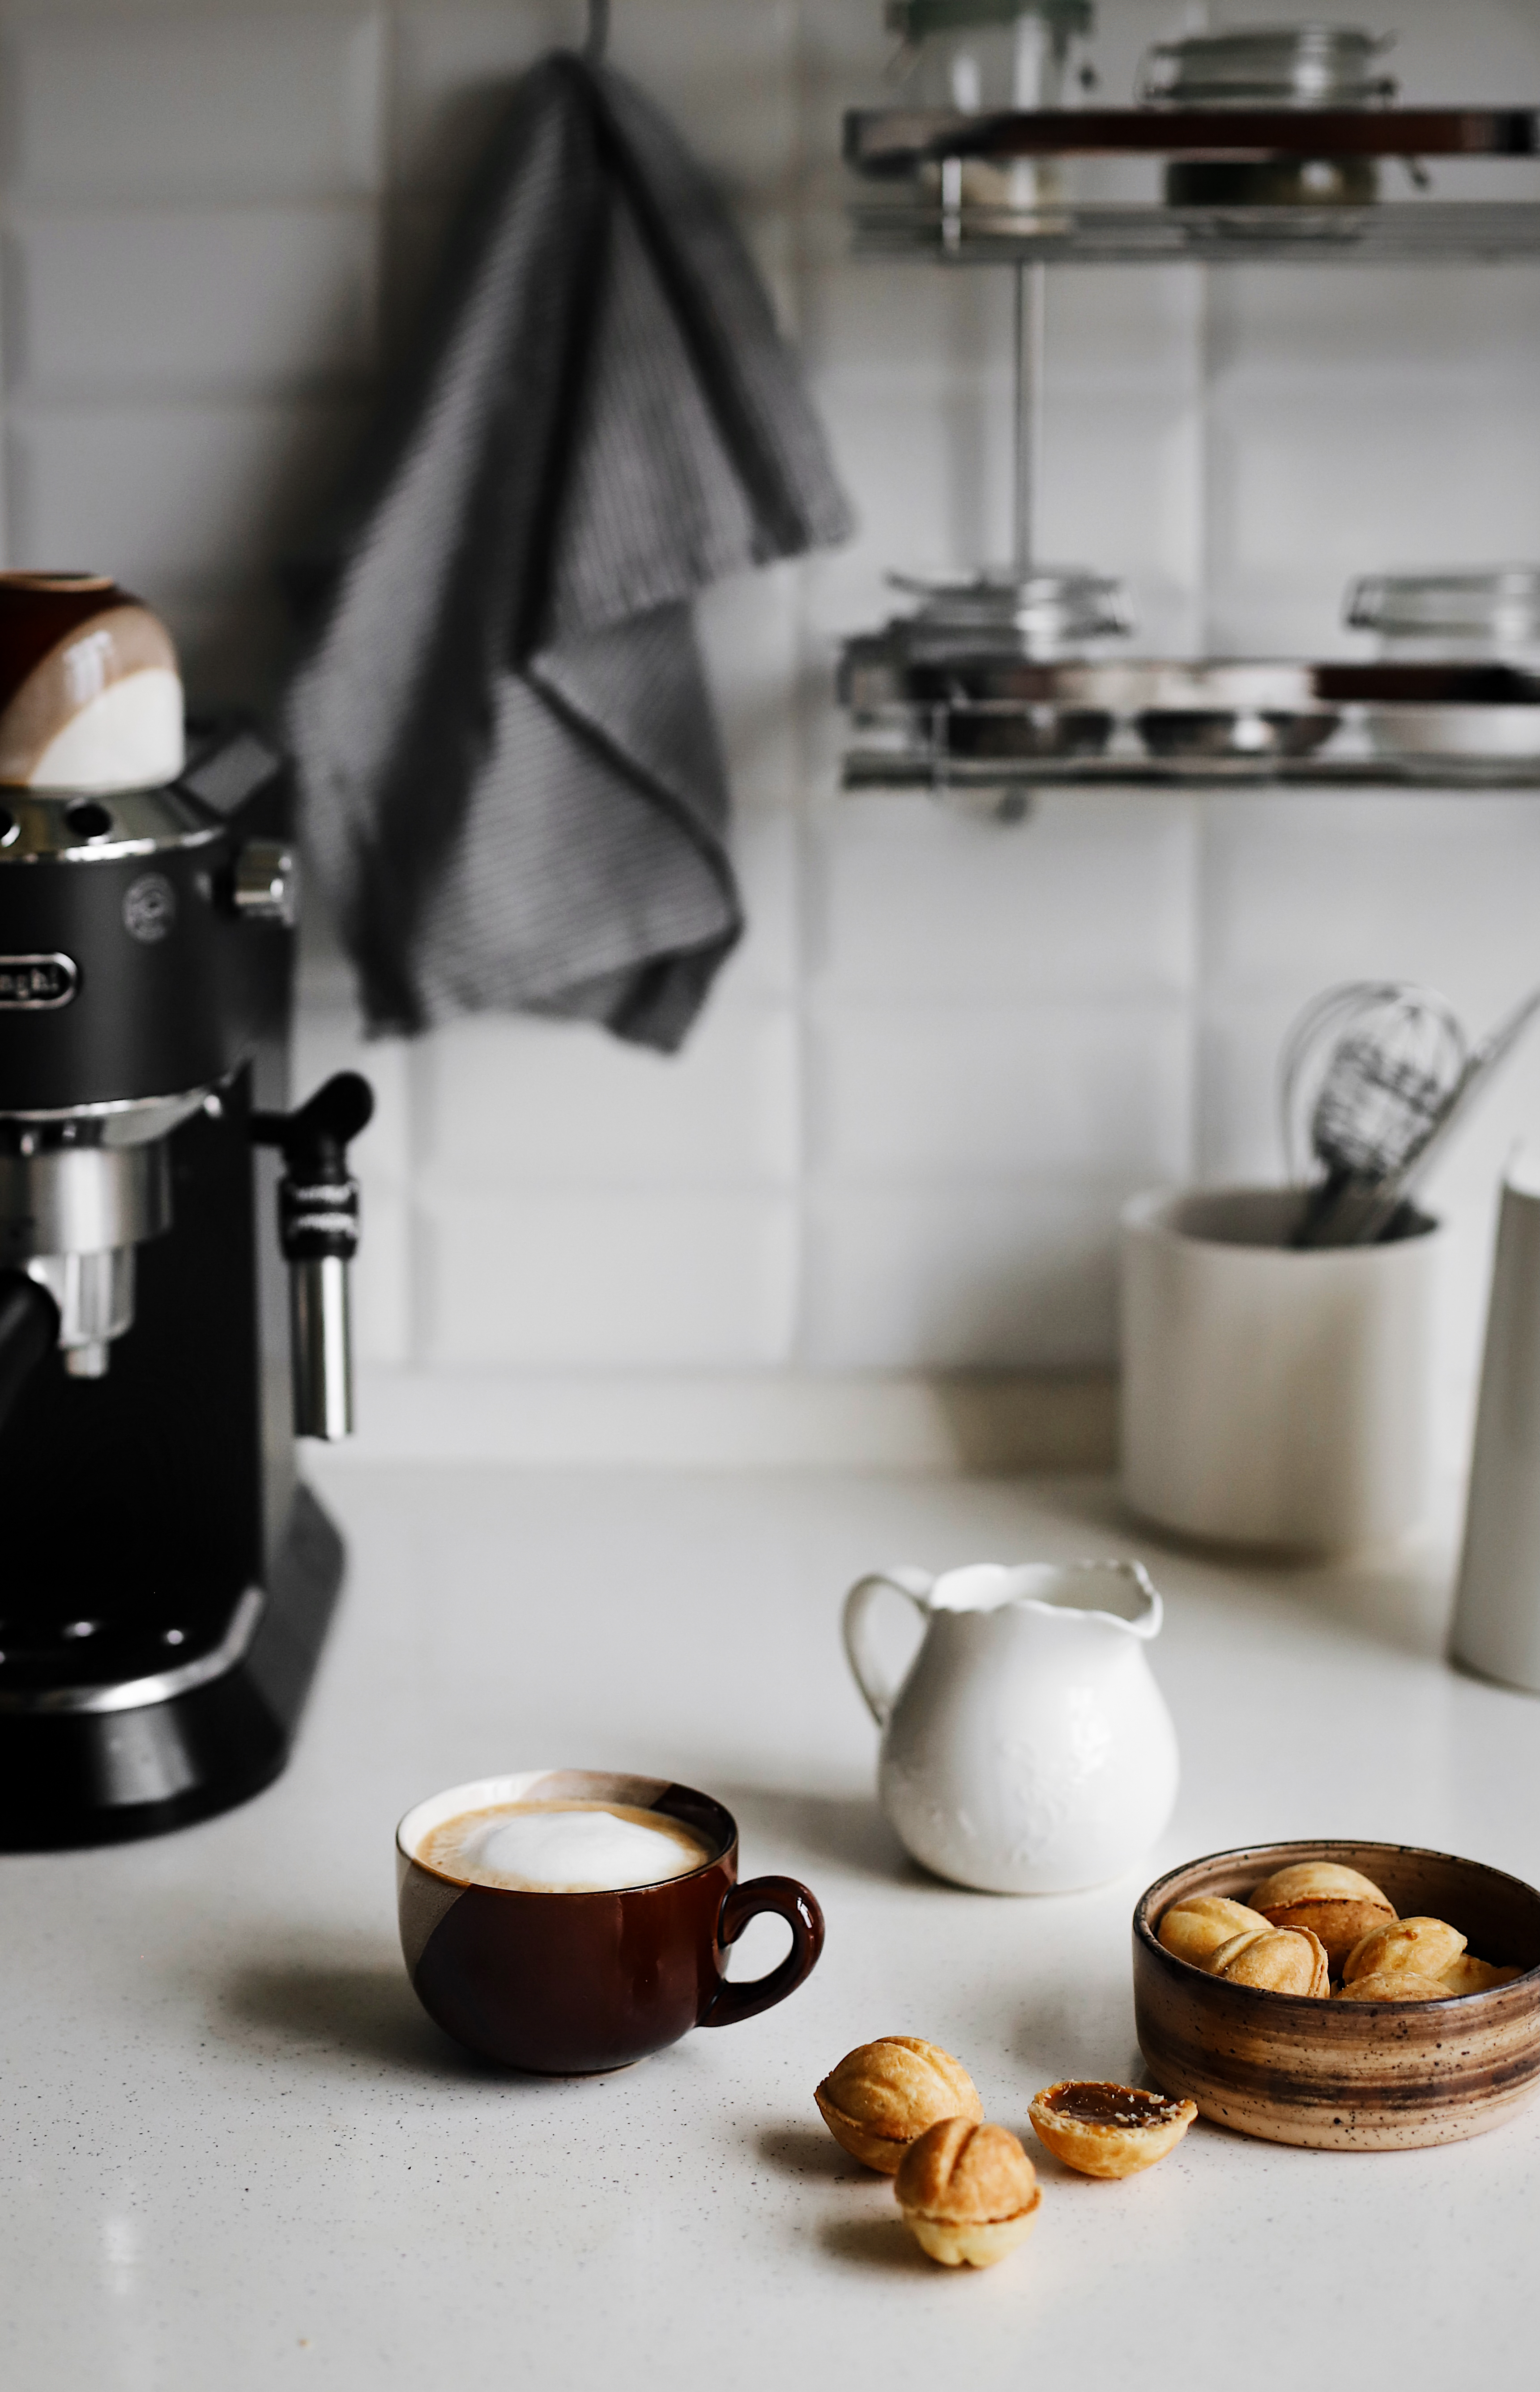
tableware, drinkware, dishware, coffee cup, serveware, cup, kitchen appliance, kitchen, teacup, recipe, grey, countertop, home appliance, cookware and bakeware, cooking, kitchen utensil, porcelain, shelving, plate, kettle, shelf, coffeemaker, food, wood, major appliance, pottery, earthenware, ceramic, mug, room, table, dinnerware set, dish, Coffee percolator, still life photography, small appliance, cylinder, baking, teapot, ingredient, cuisine, saucer, finger food, monochrome photography, pitcher, still life, bowl, jug, sweetness, monochrome, platter, metal, home accessories, breakfast, spoon, photography, eyewear